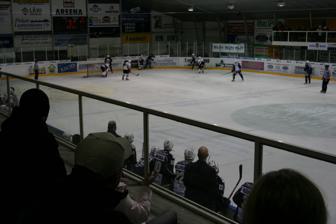
Building: Masku Areena
Country: Finland
Year built: 1995
Indoor arena in Lempäälä, Finland Masku Arena Masku Arena Location Lempäälä Finland Capacity 900 Opened 1995 Tenants LeKi Masku Areena is an indoor arena in  Lempäälä, Finland. The arena was built in 1995 and has a capacity of 900. It is the home arena for LeKi of the Mestis hockey league, the second top league in Finland behind Liiga . The arena is a part of the Hakkari Sports Centre, which also hosts tennis courts, ice skating rinks, and more. The record attendance for a game was in 2011, where a game featuring the Ilves vs Ässät drew a crowd of 810. The arena was previously known as the Xerox arena until it was renamed in 2007. References